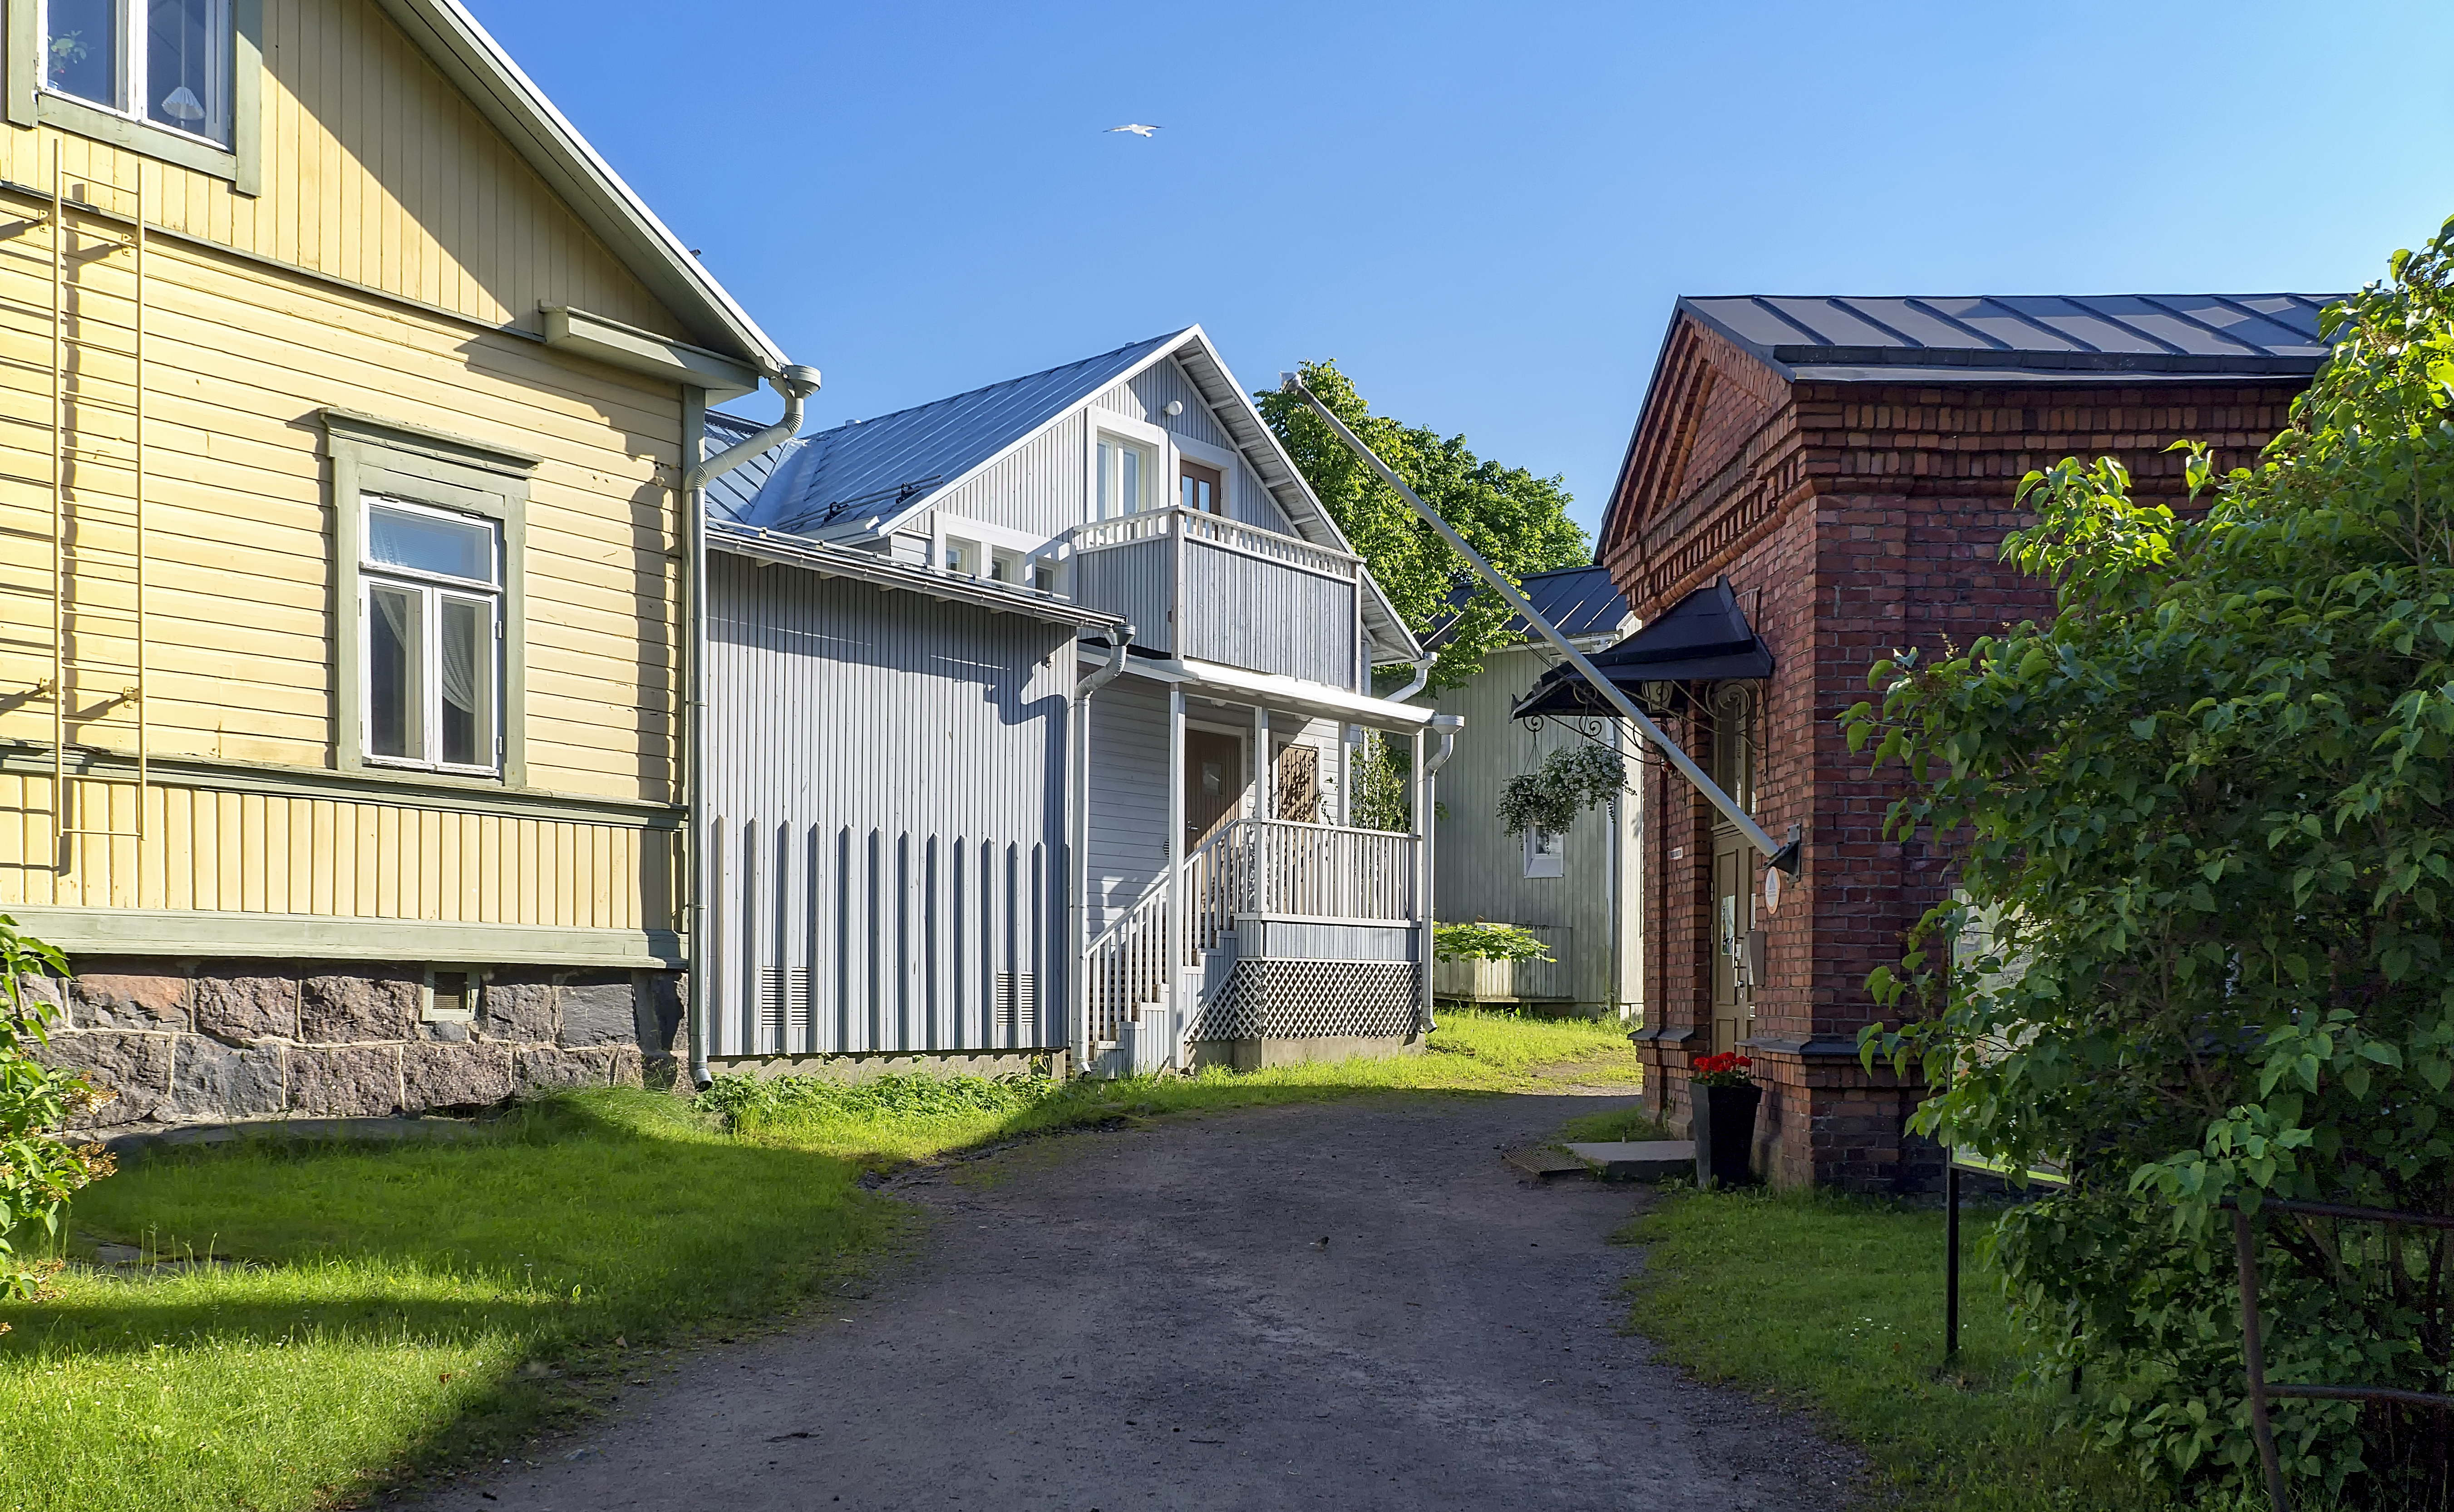
sky, road, villa, house, building, home, village, suburb, cottage, facade, property, houses, farmhouse, wooden, finland, helsinki, suomenlinna, estate, iso, siding, mustasaari, neighbourhood, real estate, rural area, residential area